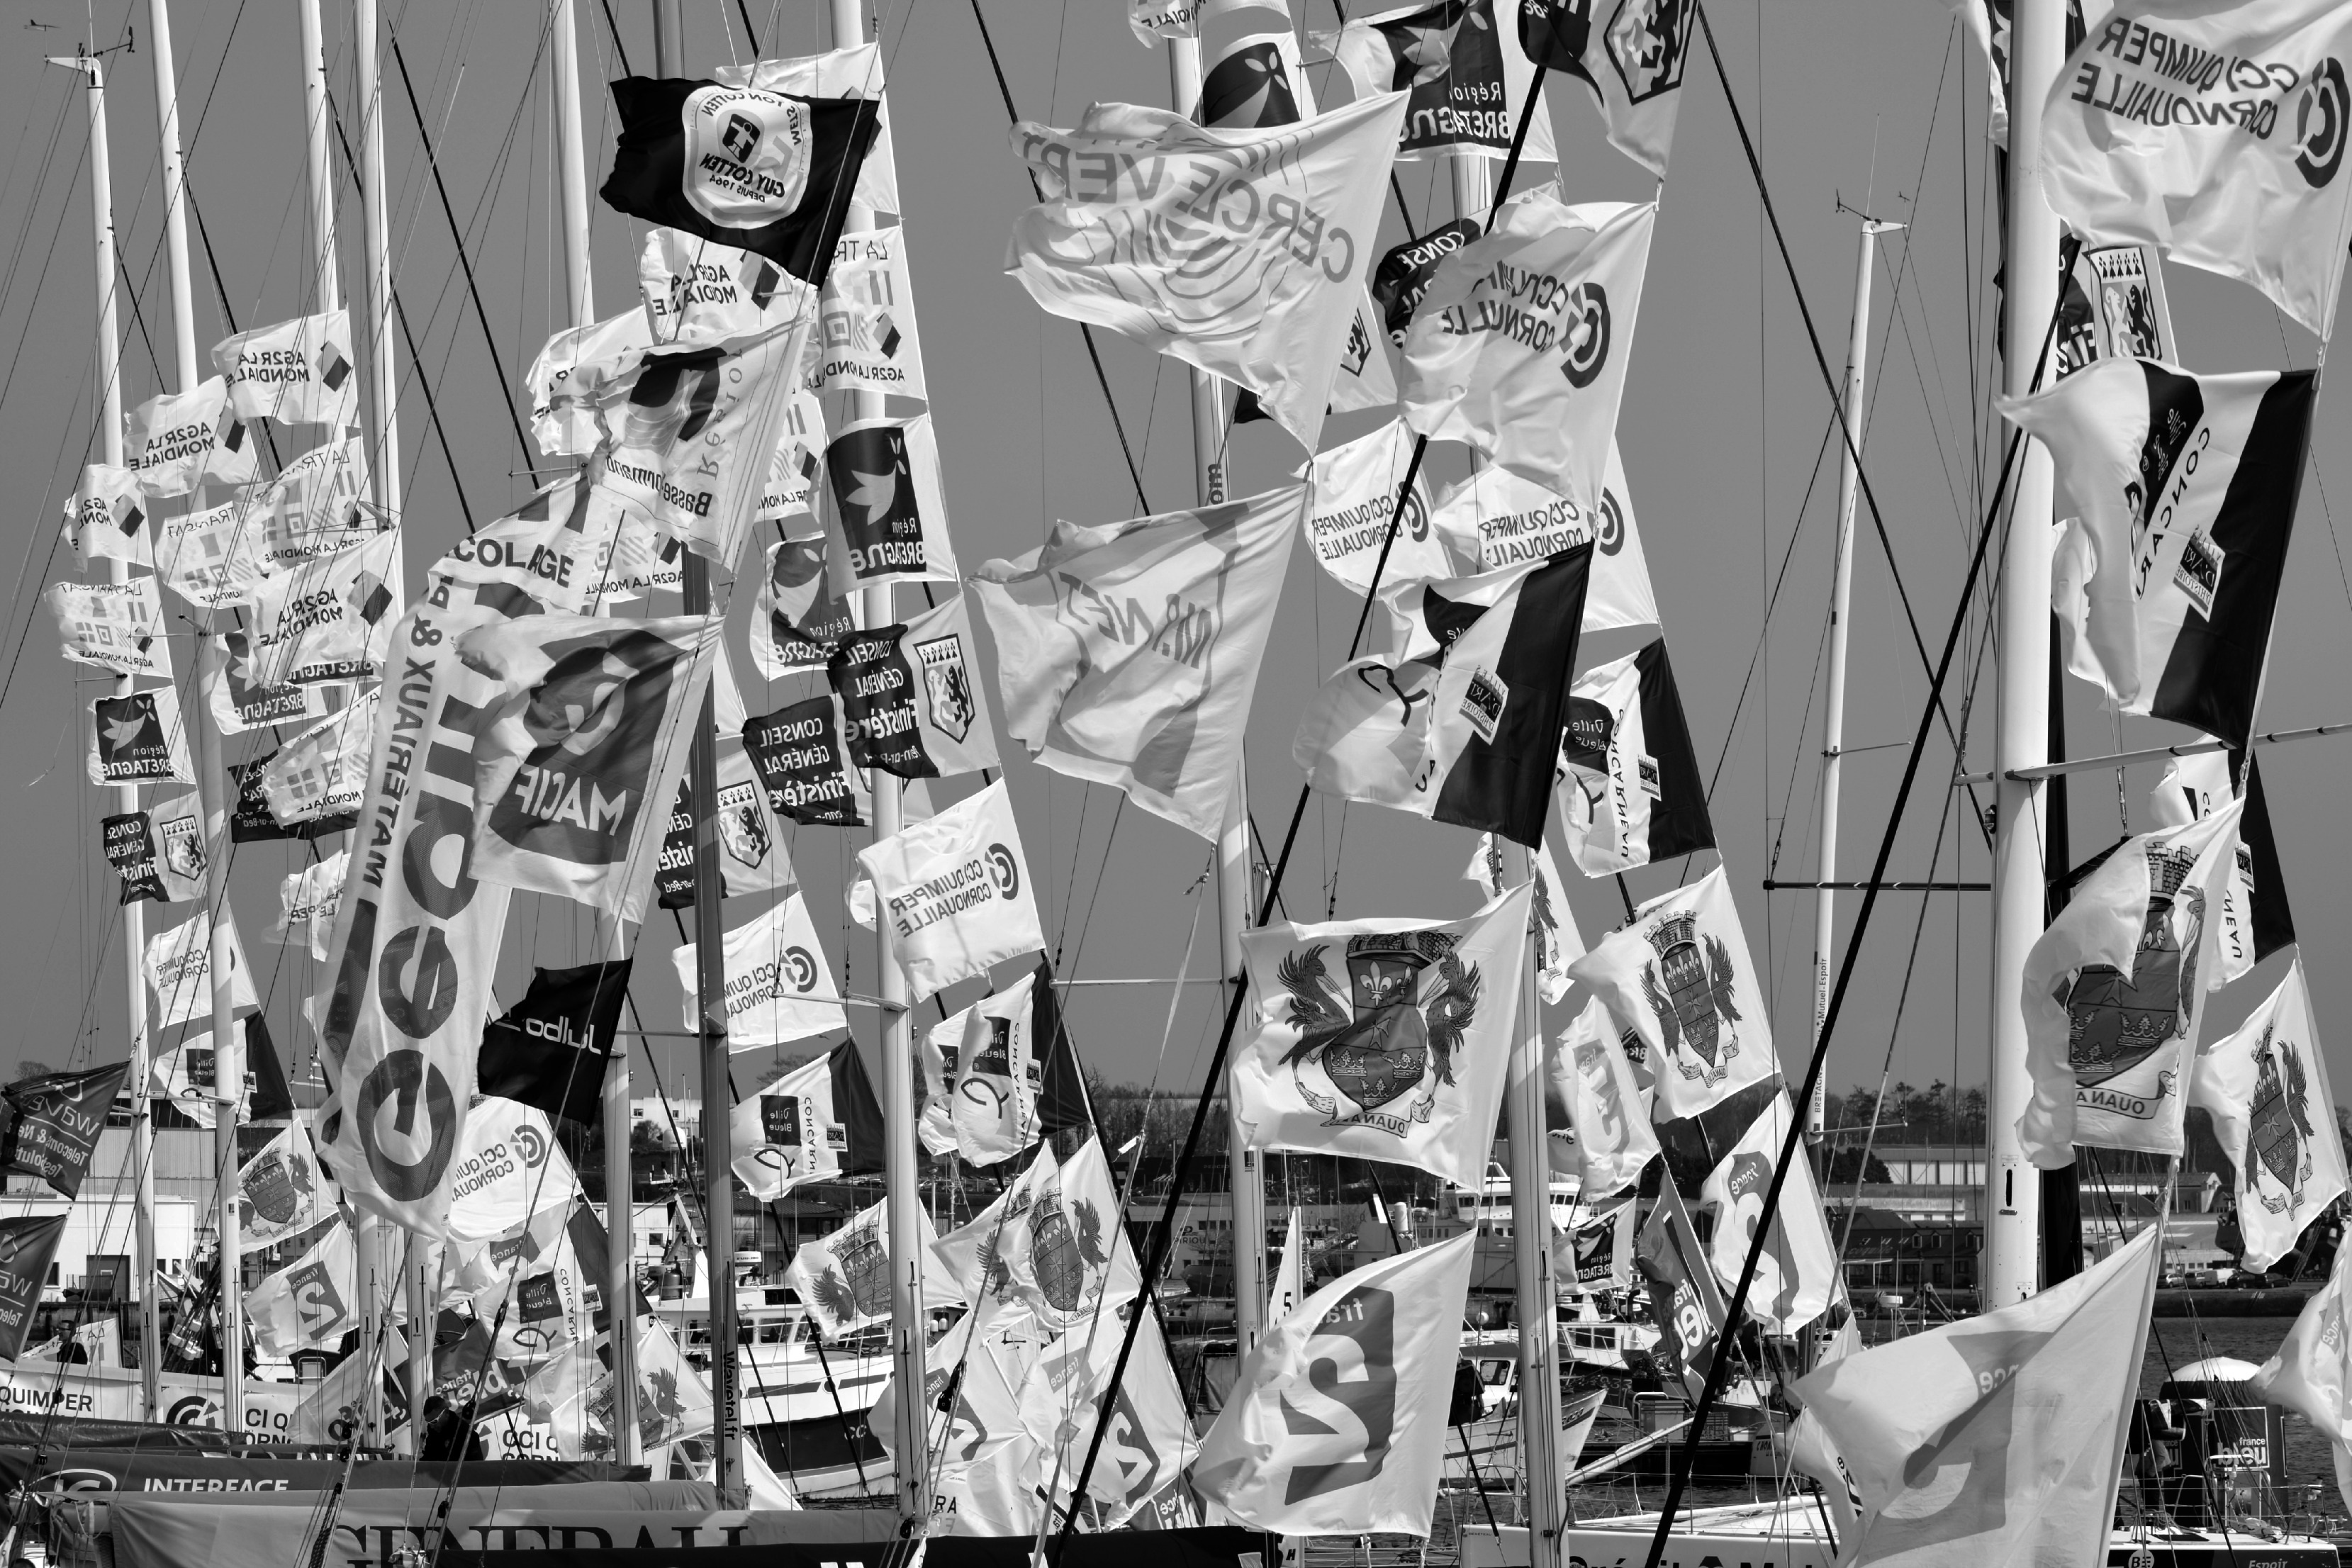
sea, water, black and white, white, photography, crowd, sailing, port, monochrome, art, boats, photograph, navigation, maritime, sailboats, sailing boat, sailing boats, mats, monochrome photography